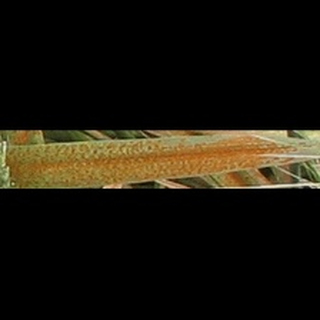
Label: wheat_brown_rust